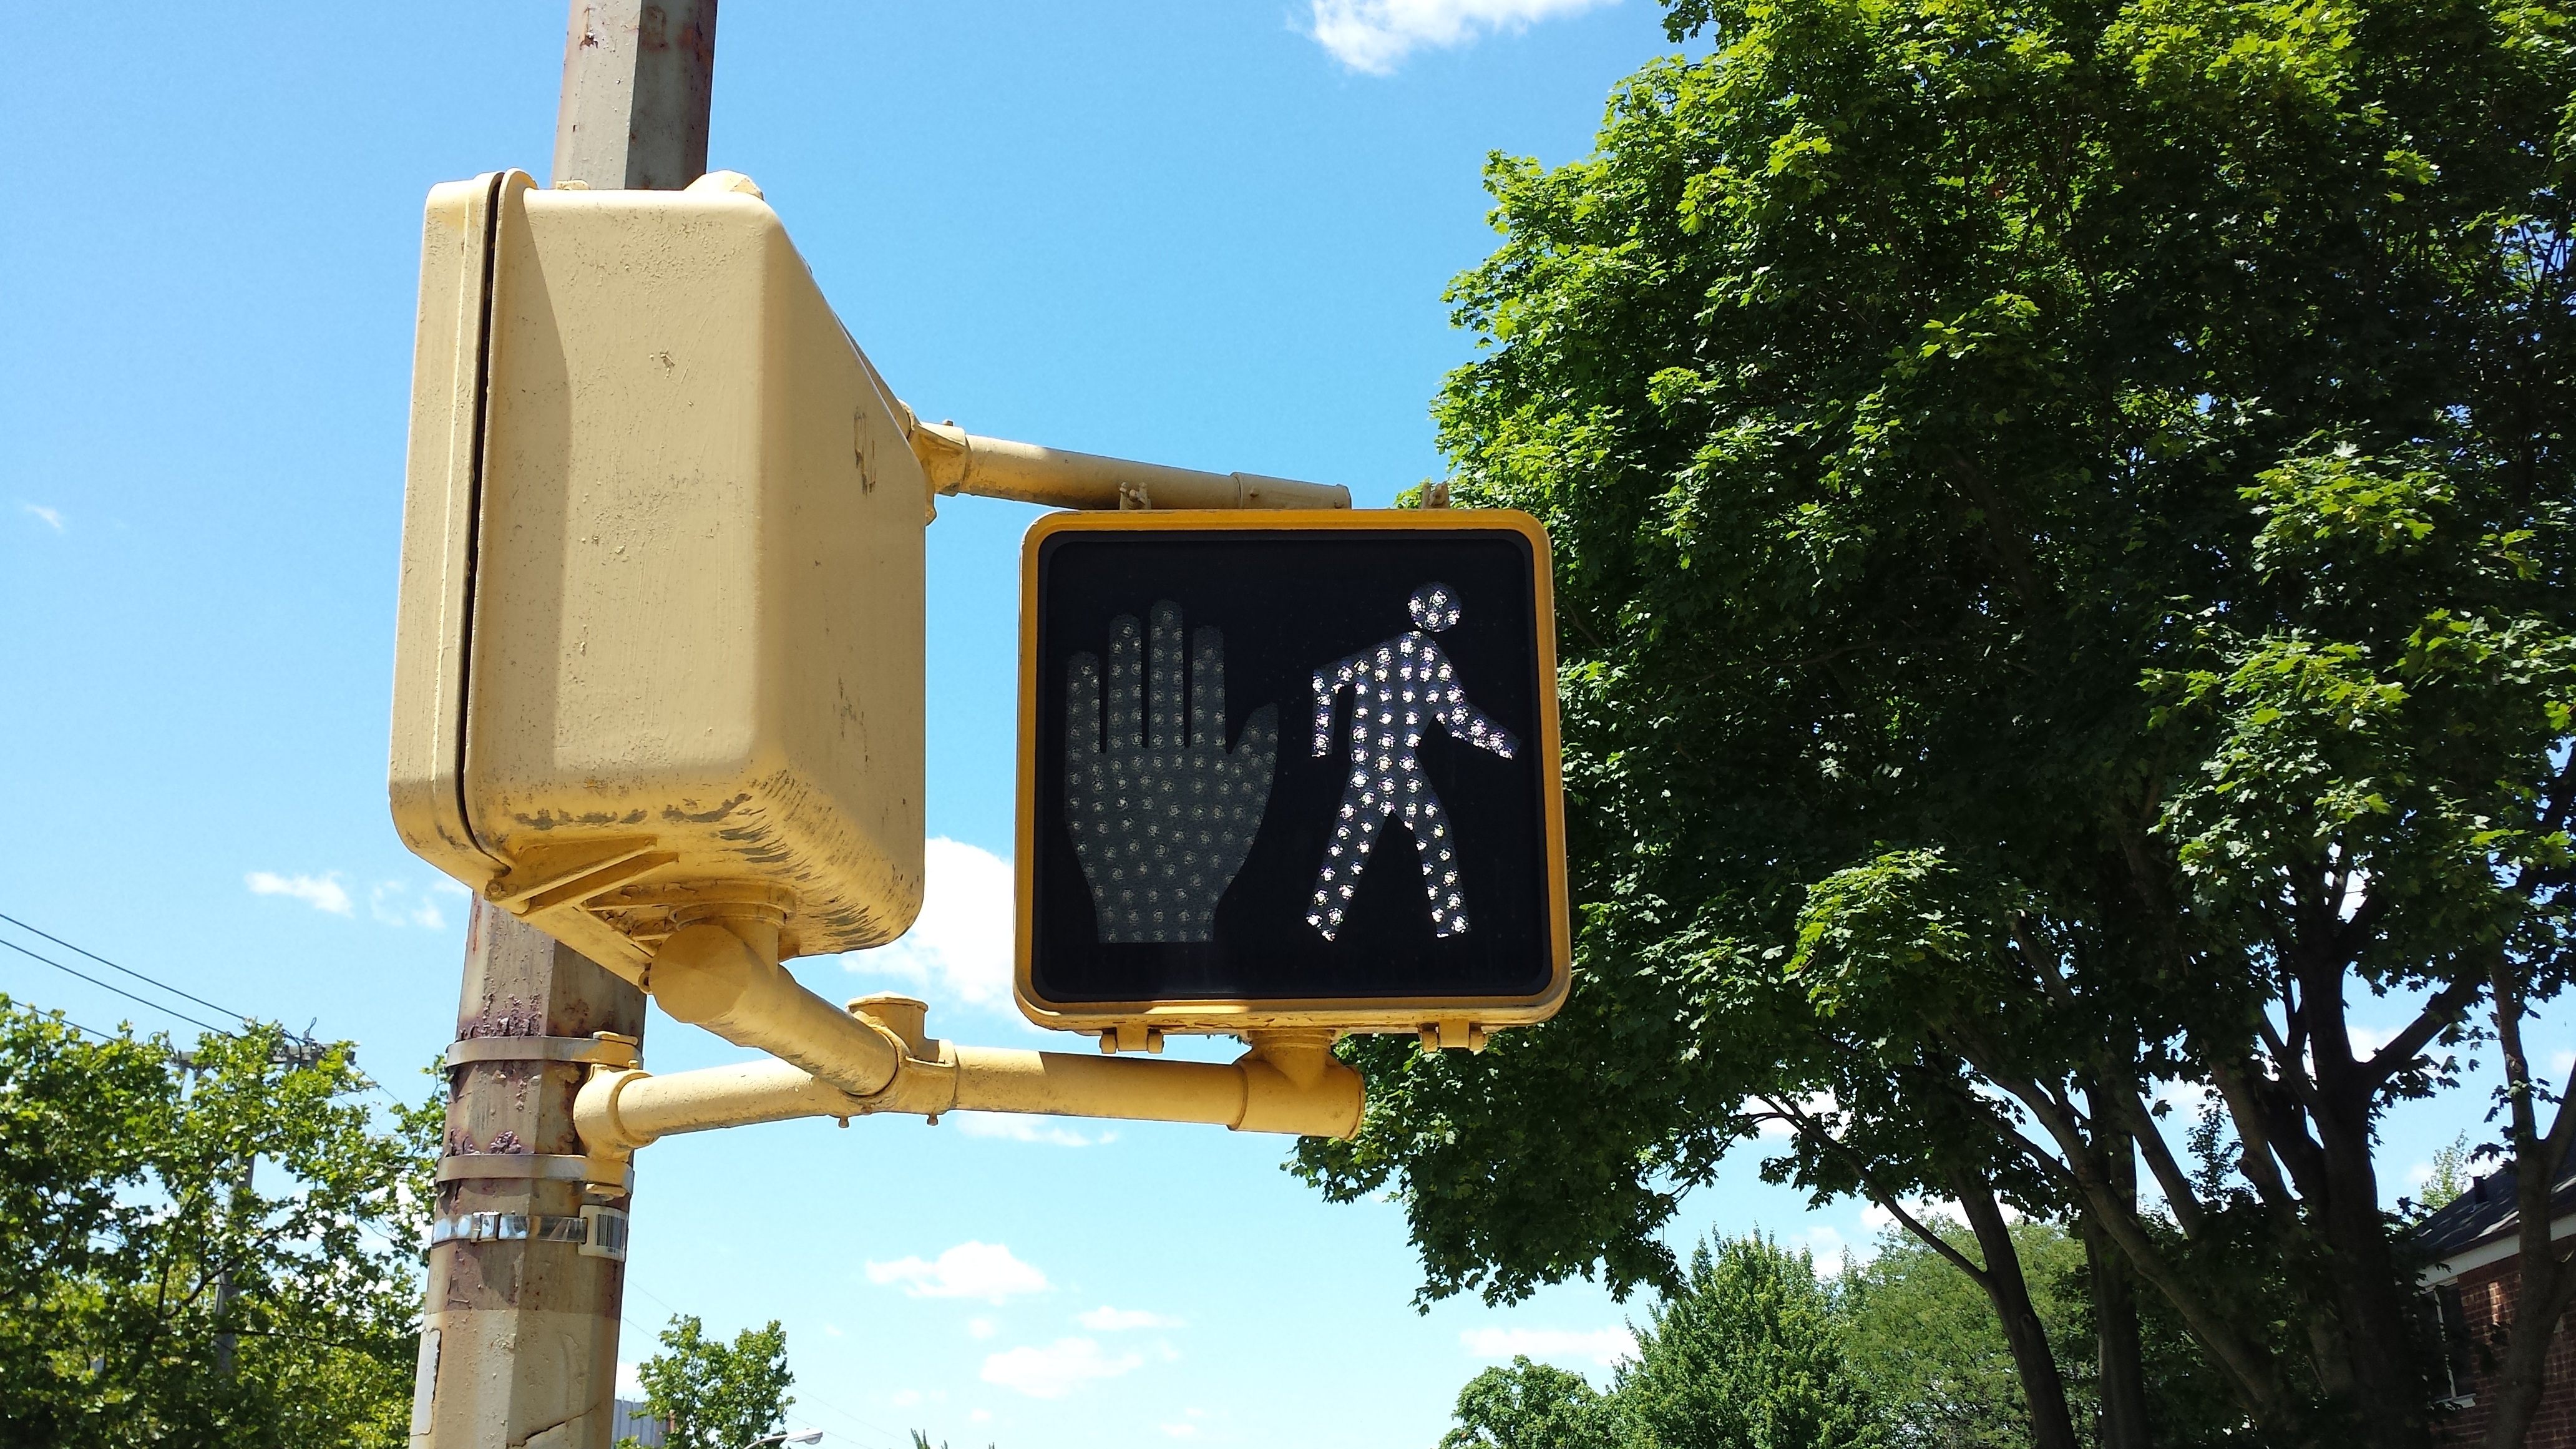
pedestrian, light, road, traffic, advertising, monument, walk, sign, symbol, landmark, signal, billboard